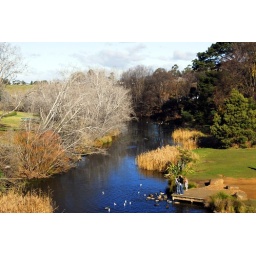
looking down the river going under the historic bridge in Richmond